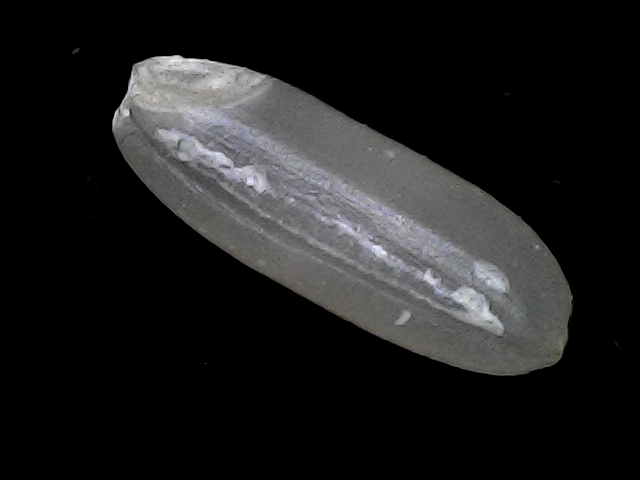
Rice variety: BRRI67